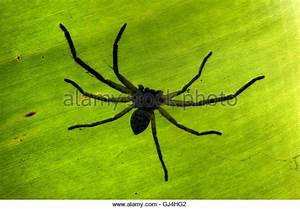
Label: spider